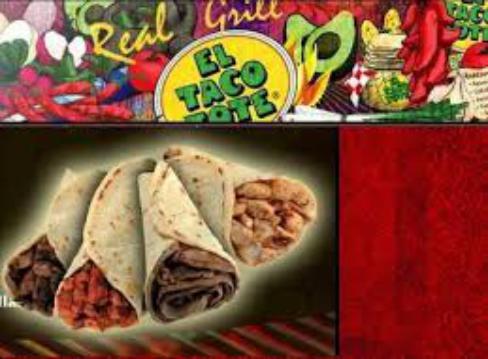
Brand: El Taco Tote
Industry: Food